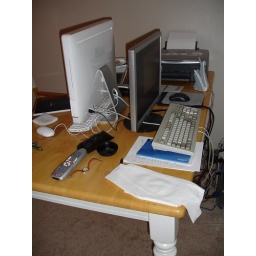
Home desk in home office